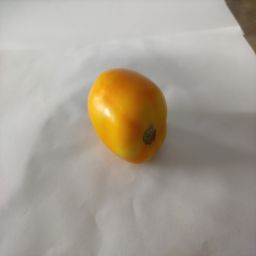
Crop: Tomato
Quality: Ripe